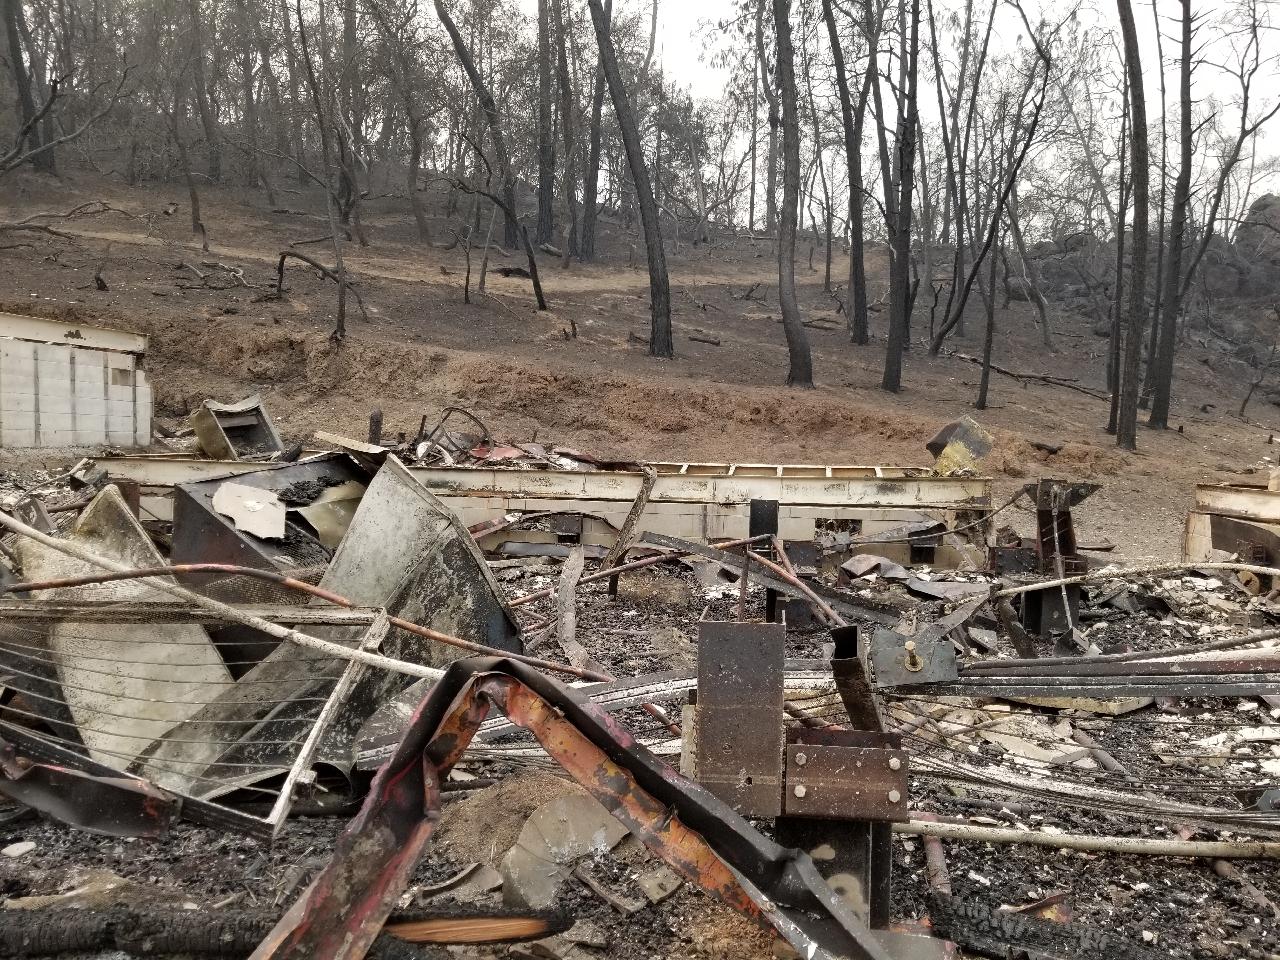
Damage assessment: destroyed